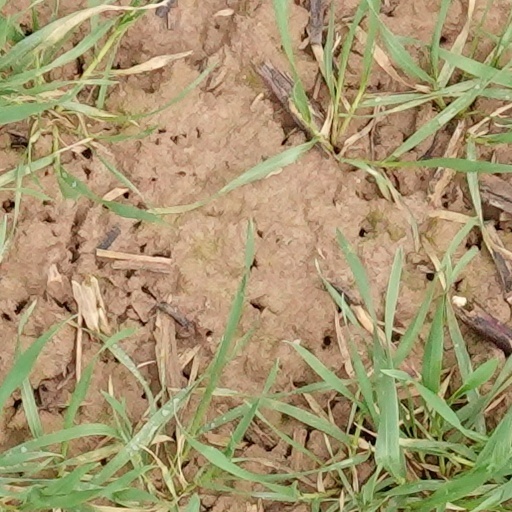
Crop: wheat